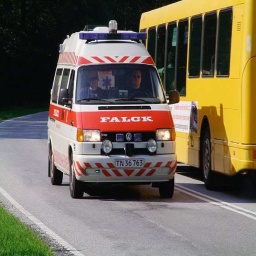
Label: ambulance